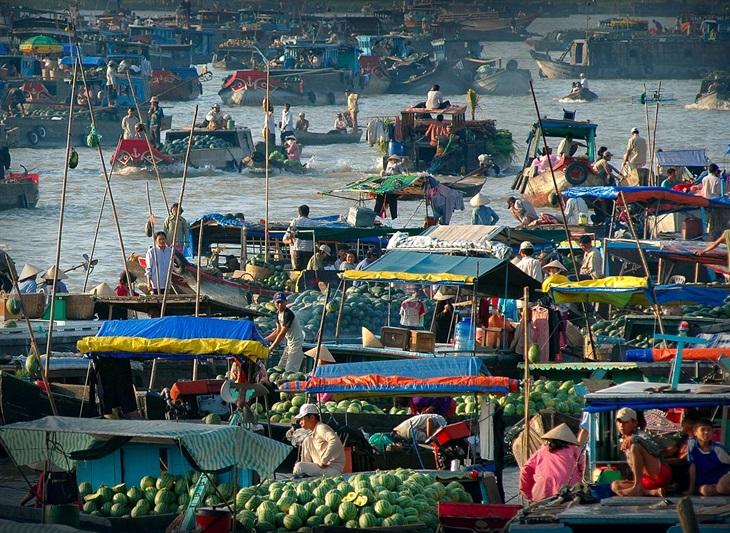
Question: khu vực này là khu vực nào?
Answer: khu vực này là một khu chợ nổi